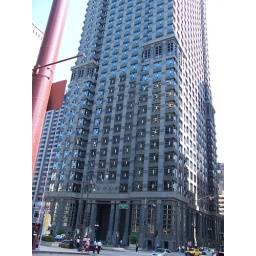
I liked the windows in this building